Ivan Starov

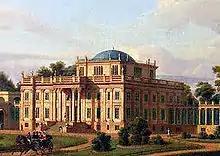
One of Starov's Neoclassical châteaux in White Russia

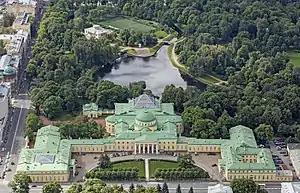
Aerial view of Tauride Palace

The Kherson Cathedral in Ukraine and the Homel Palace in Belarus are also frequently attributed to Starov.